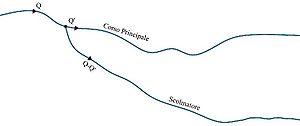
Un canal de dérivation est un ouvrage hydraulique destiné à diminuer le débit de crue d'un cours d'eau. Il provoque parfois des conflits d'usage.